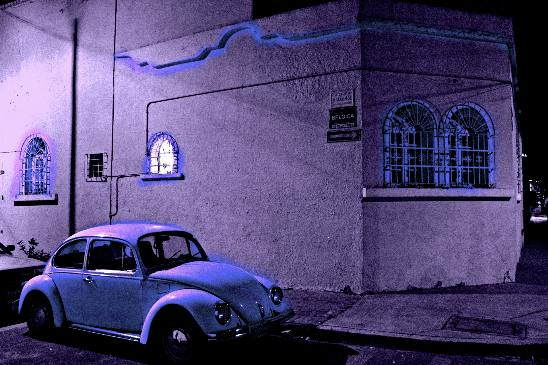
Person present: No